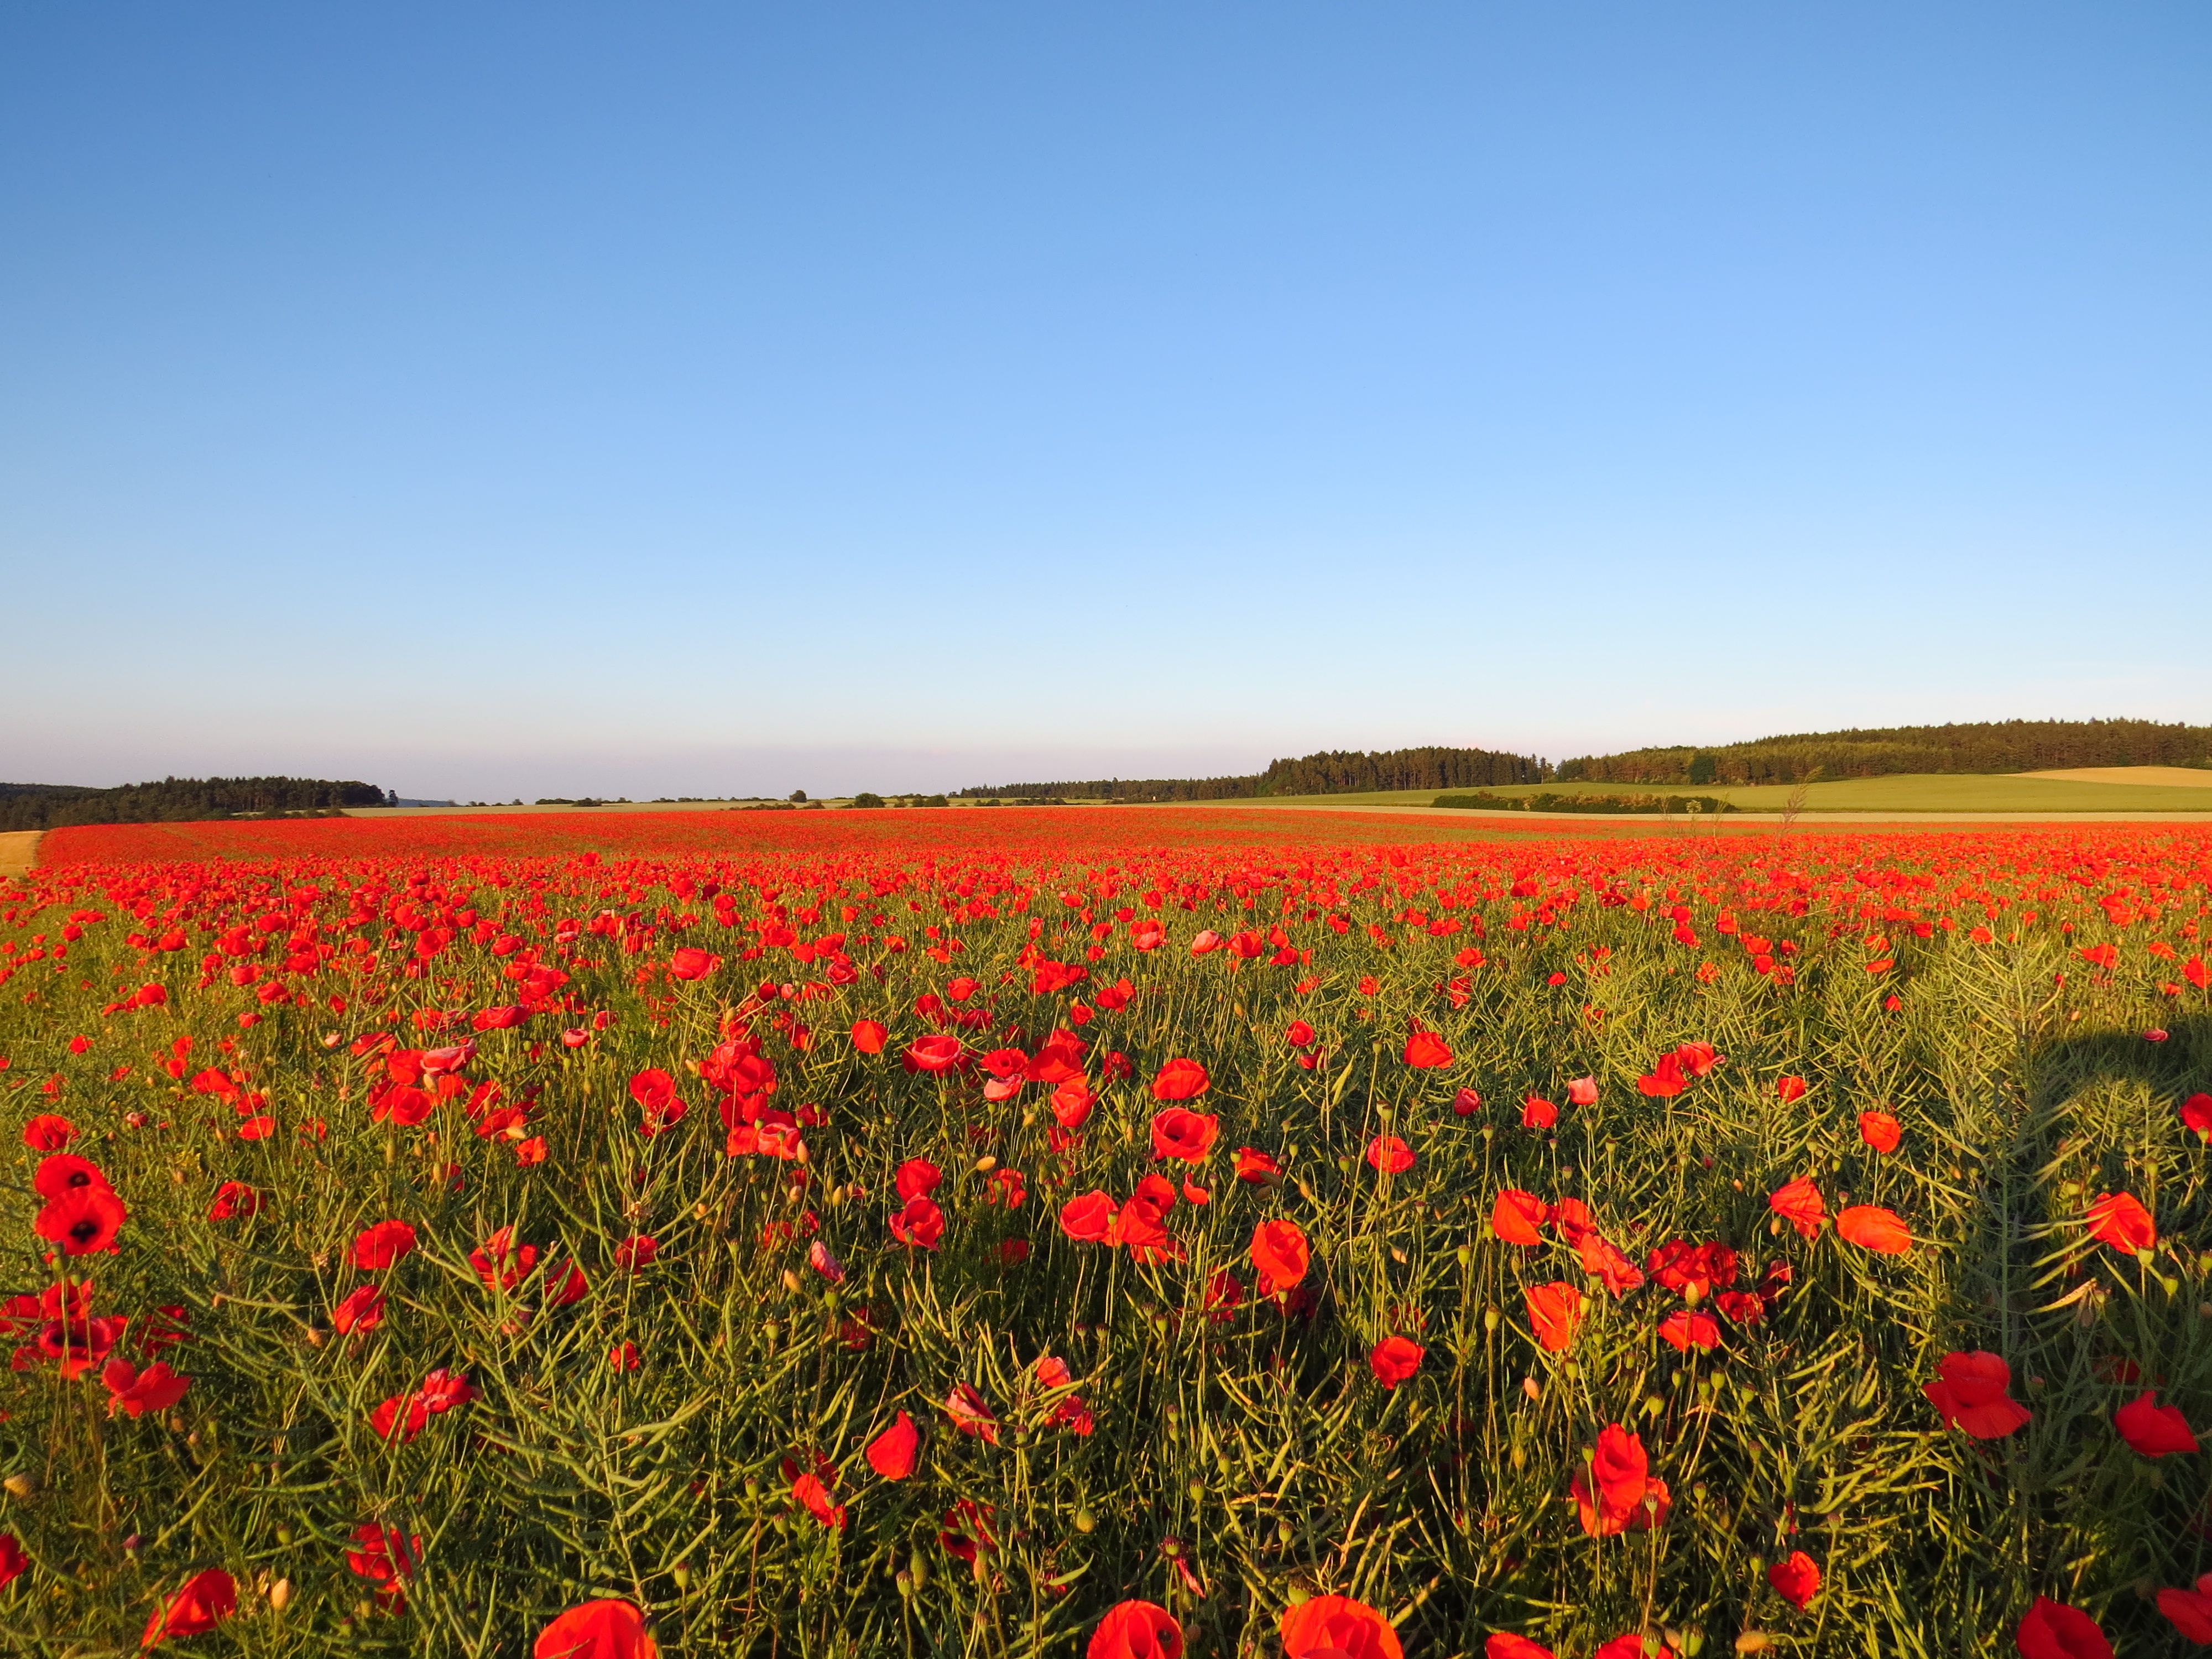
landscape, nature, plant, white, field, meadow, prairie, flower, red, produce, plain, wildflower, flowers, grassland, plateau, poppy, poppies, habitat, ecosystem, steppe, flowering plant, daisy family, natural environment, grass family, land plant